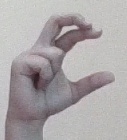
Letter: thal